Francesc Torrescassana

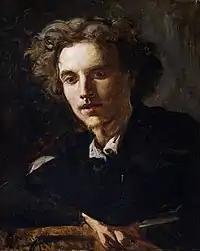
Francesc Torrescassana; portrait by Ramón Martí Alsina

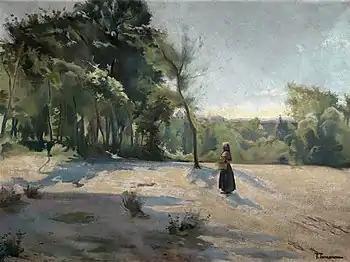
Peasant Woman in a Landscape

Francesc Torrescassana i Sallarés (1845, Barcelona - 1 March 1918, Barcelona) was a Catalan painter; primarily of landscapes.